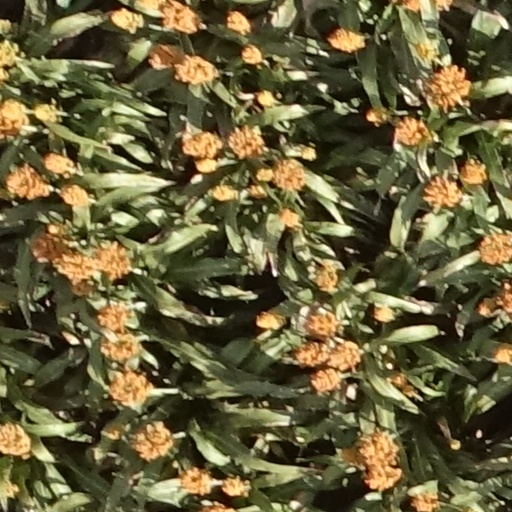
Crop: sorghum